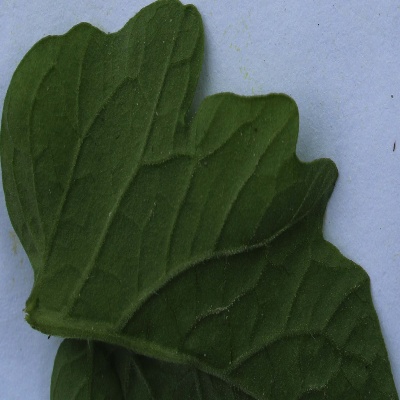
Crop: Tomato
Condition: healthy